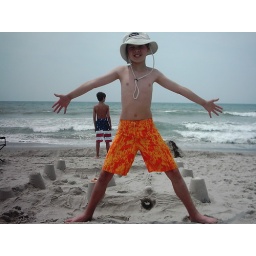
Tanner in front of his sand castle with Morgan in background.